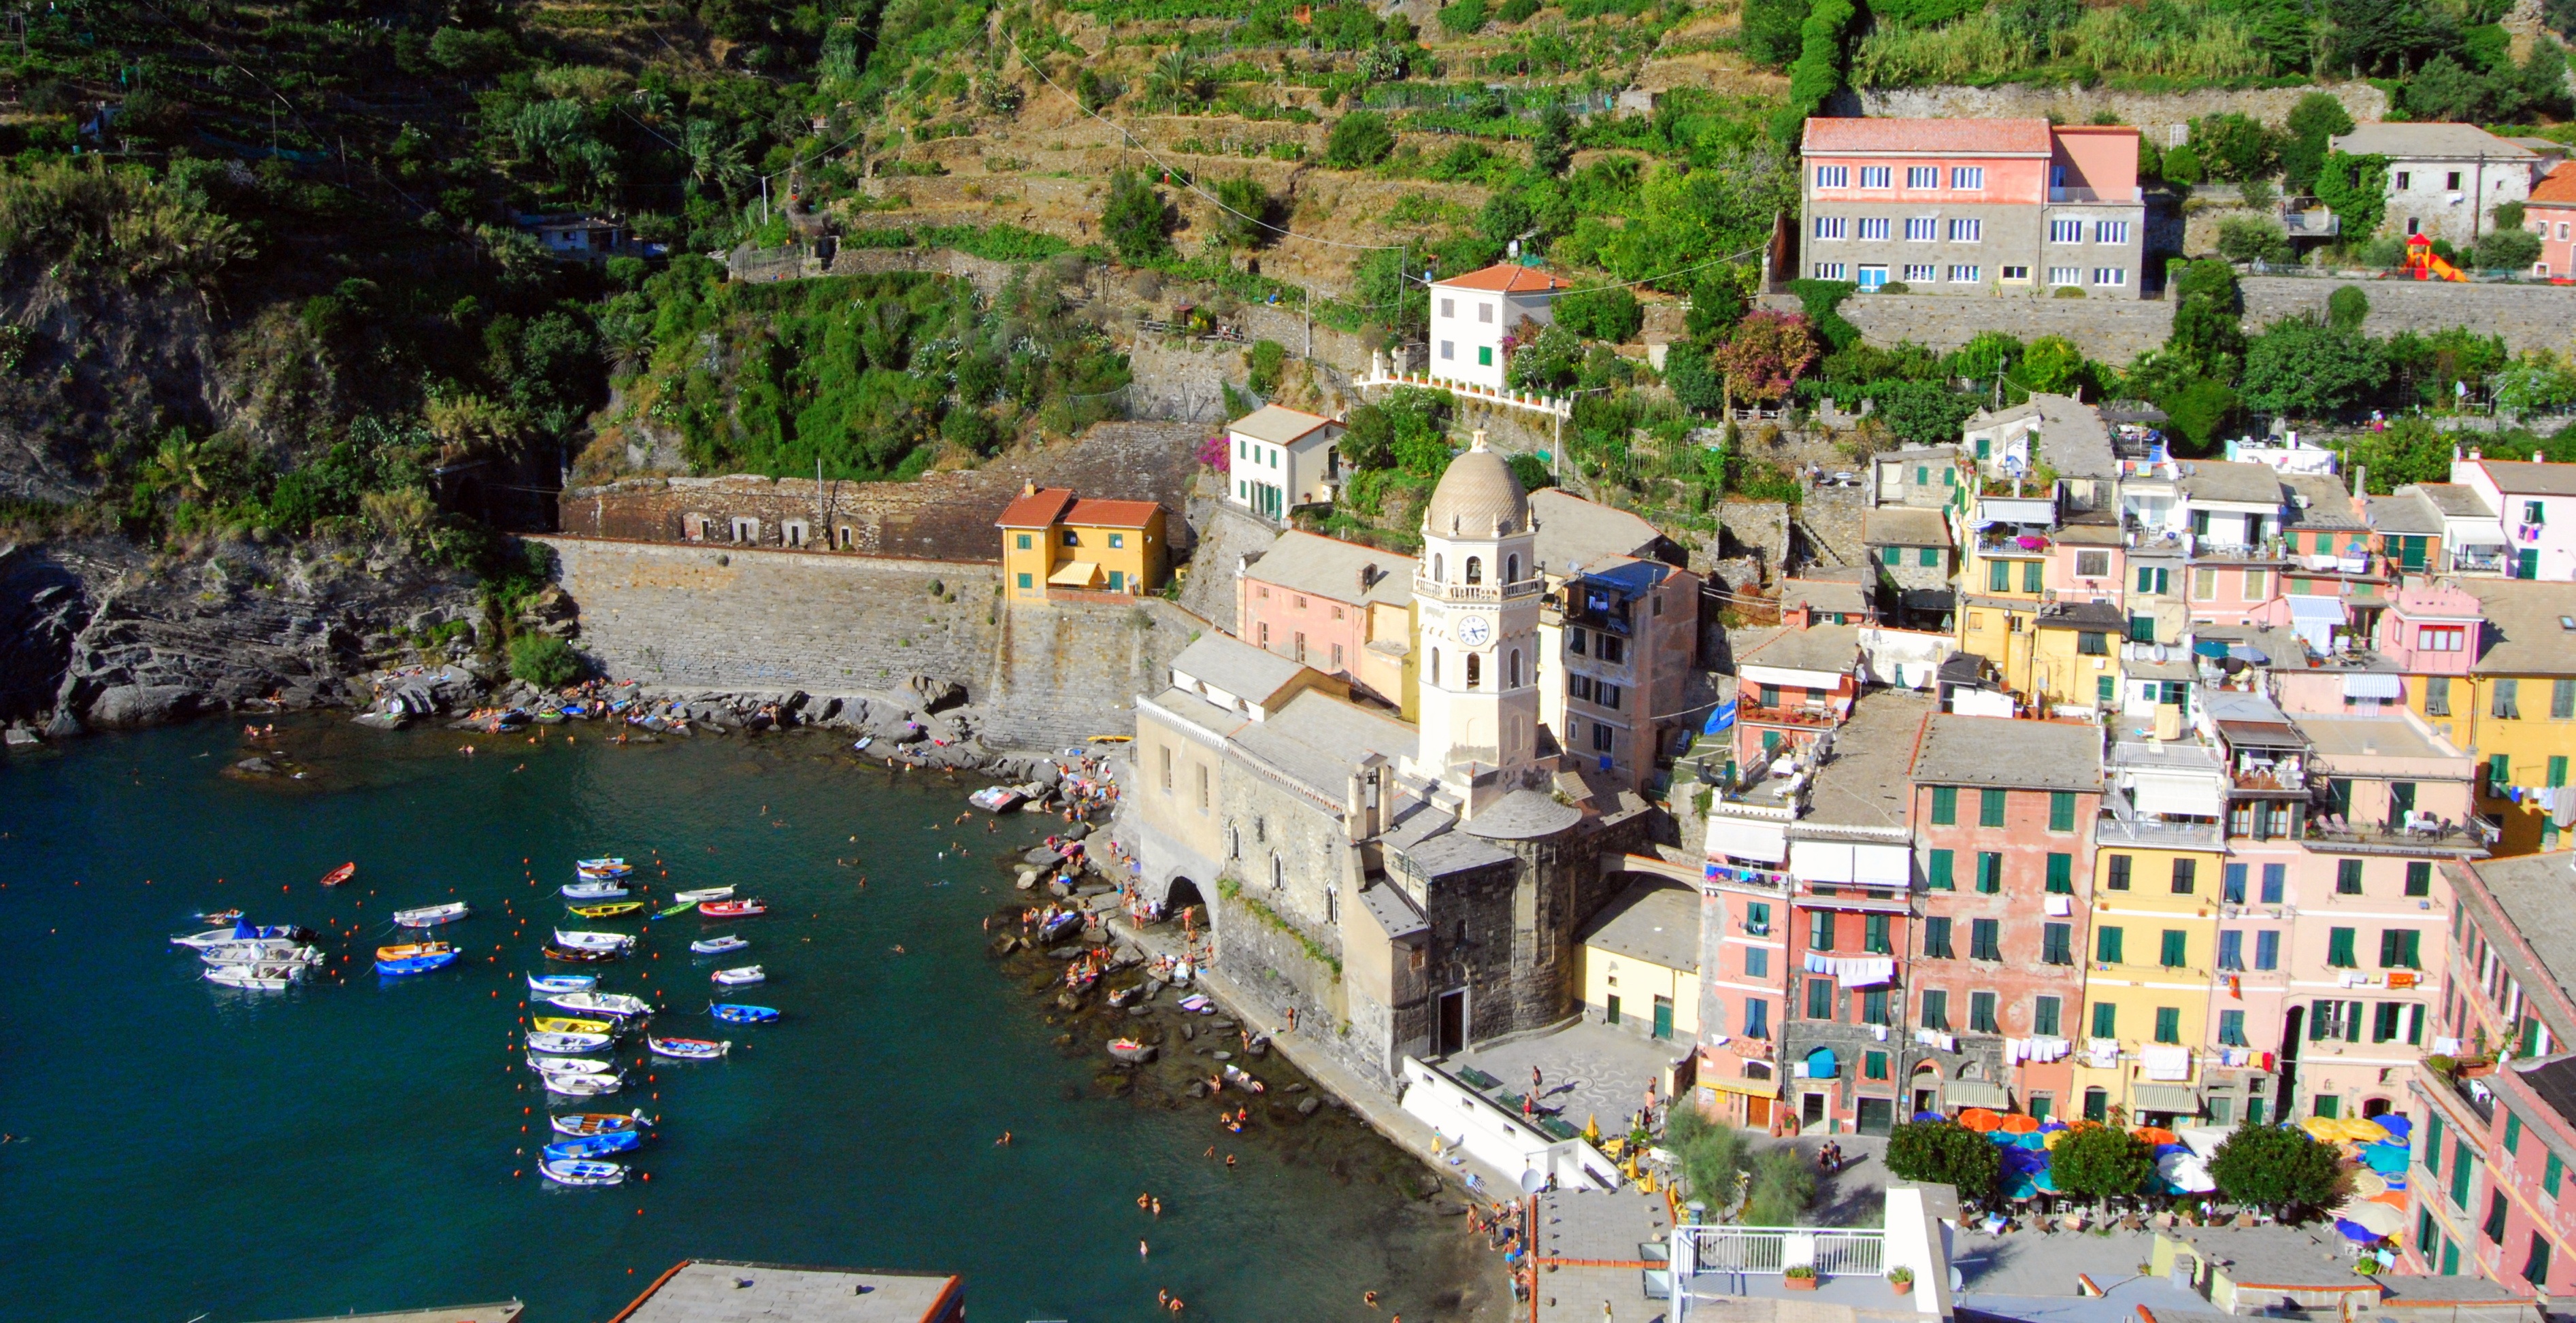
landscape, sea, water, mountain, town, village, green, italy, tourism, waterway, vernazza, colors, houses, boats, porto, liguria, cinque terre